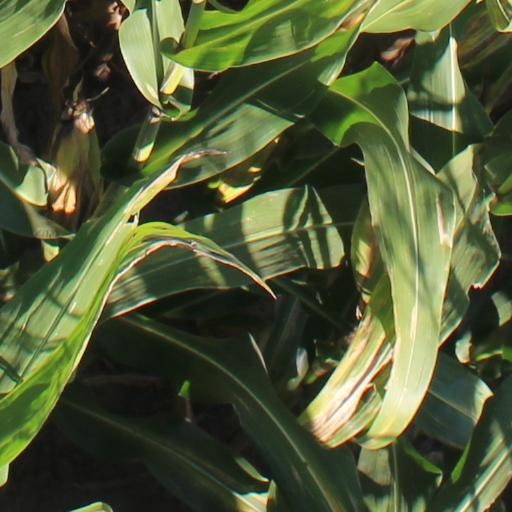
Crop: maize; corn